Statistics of the COVID-19 pandemic in Portugal

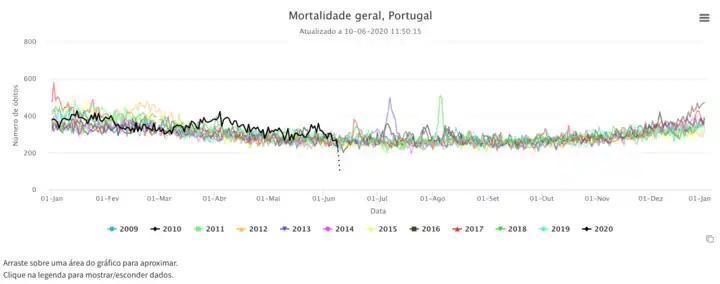
The total number of deaths per day in Portugal for various years including all ages.

In the following two graphs, the total deaths per day and by age group are presented for the years 2019 and 2020.